Italian Ecuadorians

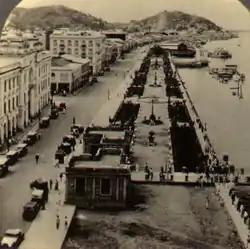
The Guayaquil seafront was built in 1920, taking the "lungomare" of some Italian cities as a model

Italian Ecuadorians are Ecuadorian-born citizens who are fully or partially of Italian descent, whose ancestors were Italians who emigrated to Ecuador during the Italian diaspora, or Italian-born people in Ecuador.